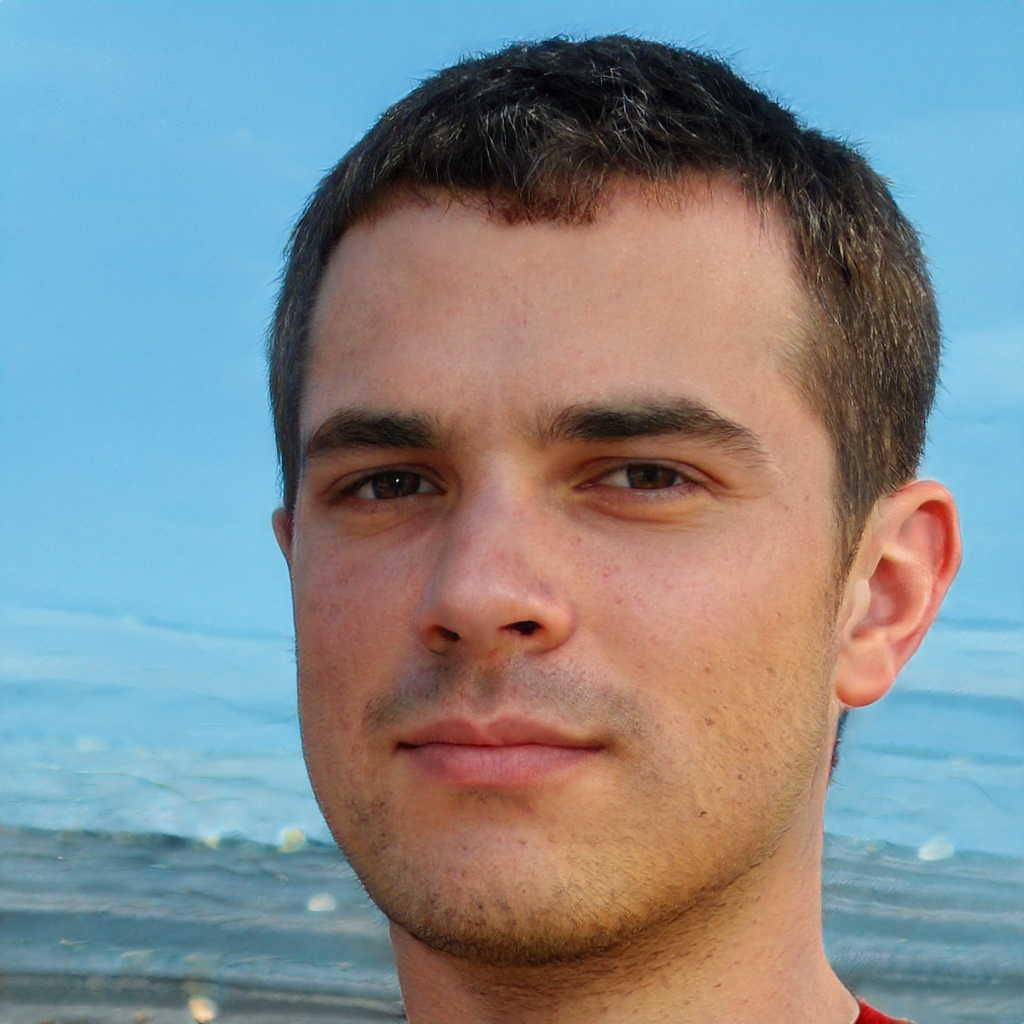
Gender: Male